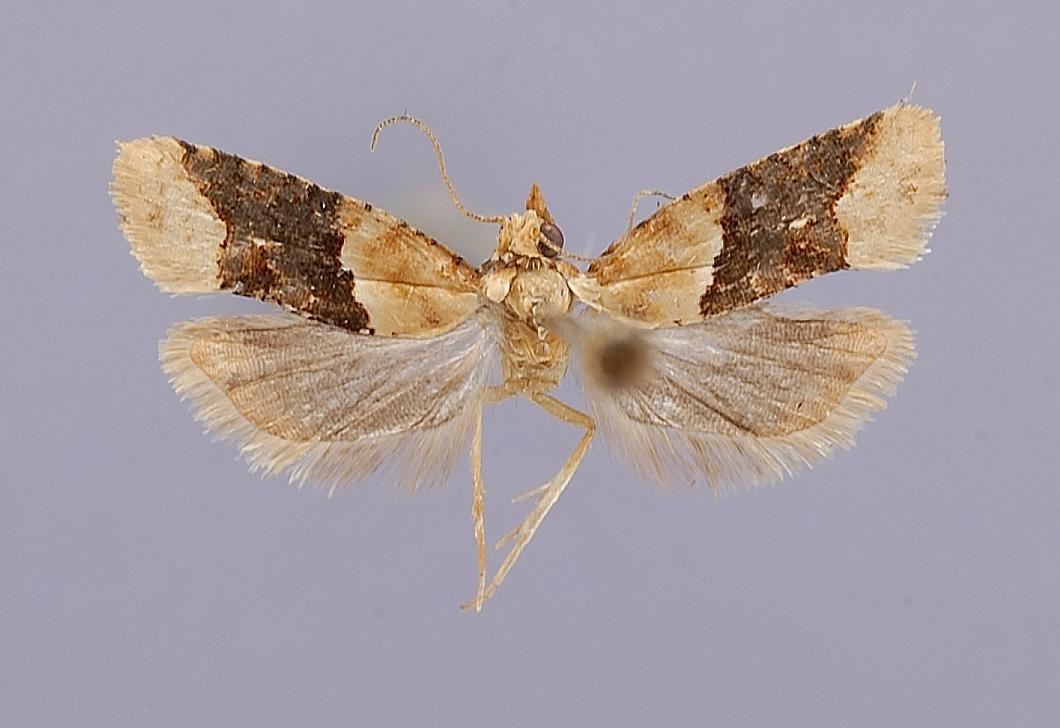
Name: Cochylis caesiata
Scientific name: Cochylis caesiata Clarke, 1968
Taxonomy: Animalia, Arthropoda, Insecta, Lepidoptera, Tortricidae
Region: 1100
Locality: Aragua, Rancho Grande, 1100 m, Aragua, Venezuela
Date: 16 Oct 1966 to 23 Oct 1966